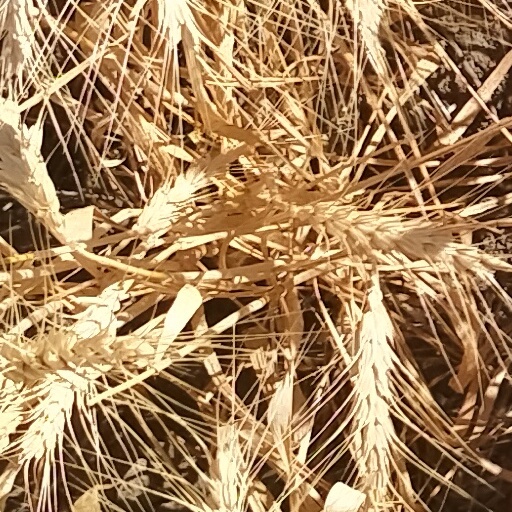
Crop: wheat